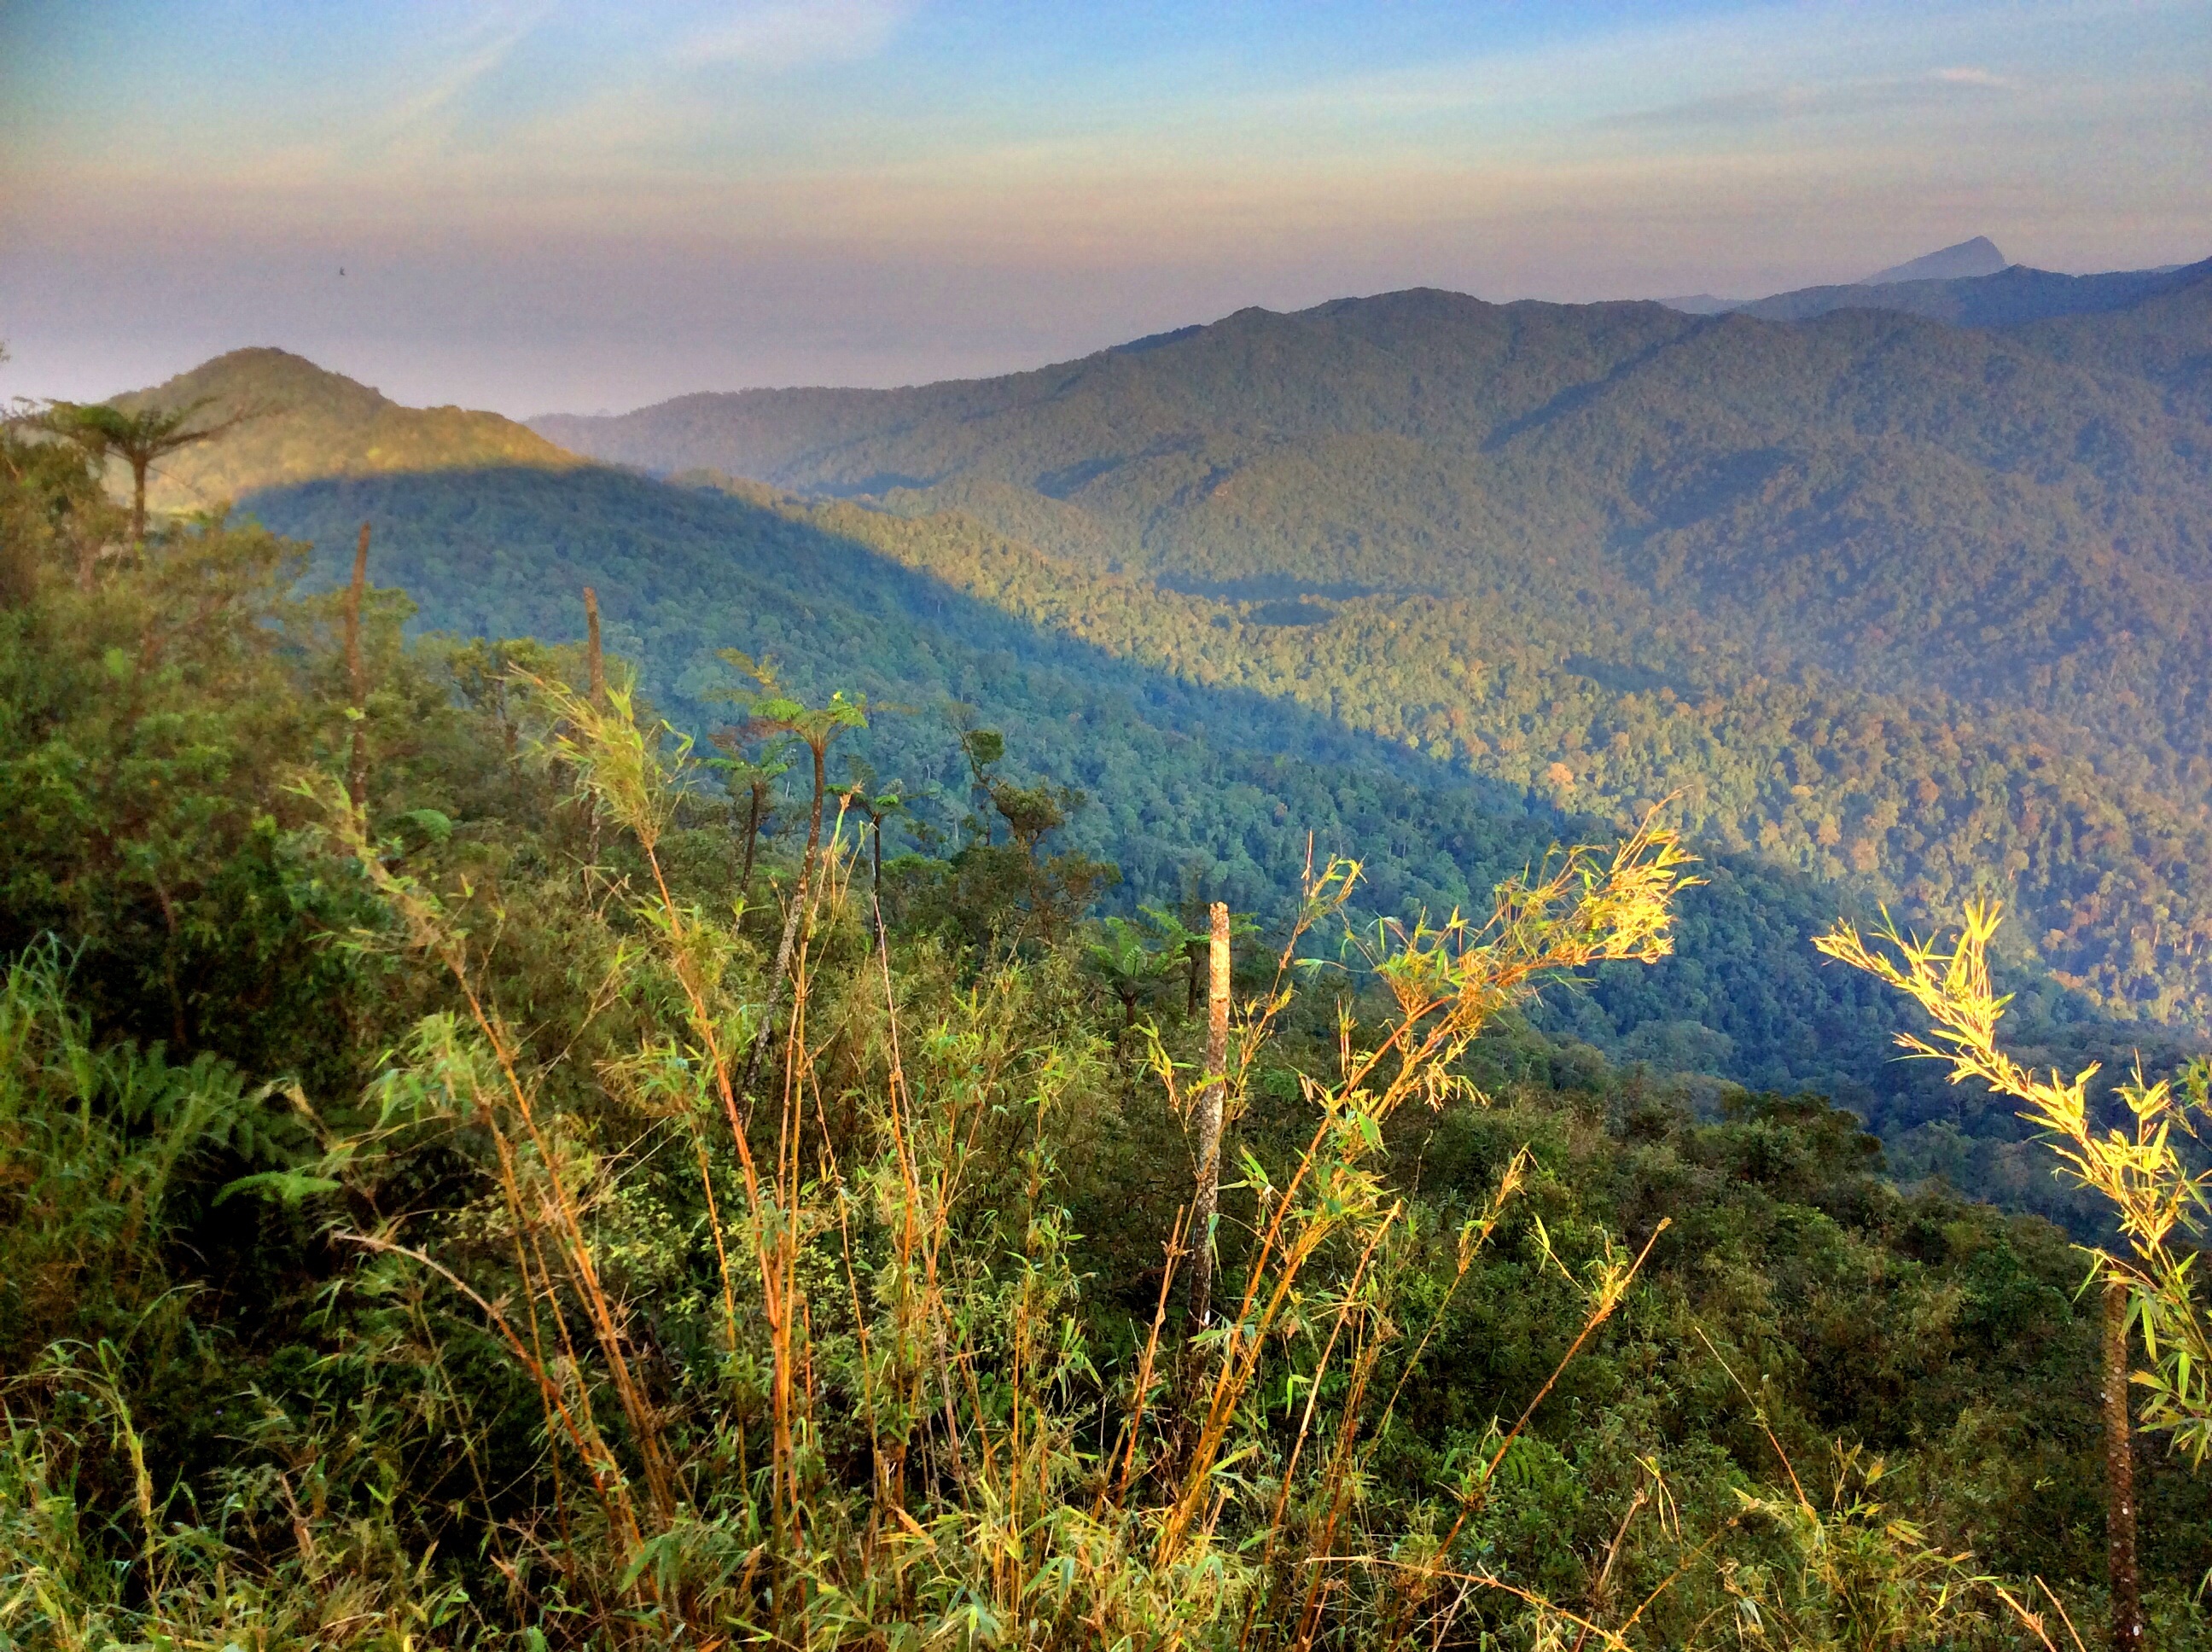
landscape, tree, nature, forest, wilderness, mountain, trail, meadow, prairie, morning, leaf, hill, lake, valley, mountain range, autumn, ridge, wildflower, grassland, vegetation, plateau, habitat, ecosystem, rural area, landform, natural environment, geographical feature, atmospheric phenomenon, mountainous landforms